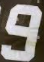
Number: 9